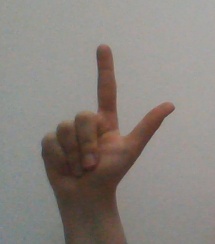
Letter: laam